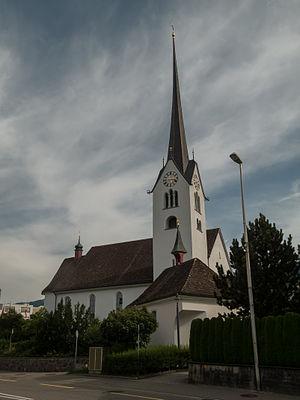
Altendorf est une commune suisse du canton de Schwytz, située dans le district de March.